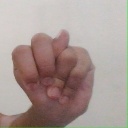
अक्षर: न